Middlesbrough Bears

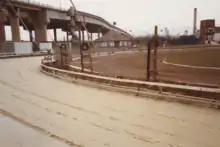
Cleveland Park

The 1990s started well with the Bears finishing runner-up to Poole Pirates in both the league and Knockout Cup but subsequent seasons failed to bring any silverware. Individual success was however achieved by Paul Bentley at Coventry in 1994, when he won the British League Division Two Riders Championship and Andy Howe also won the inaugural Academy League Riders Championship at Long Eaton that same season.